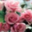
Label: tulip